Savvy (novel)

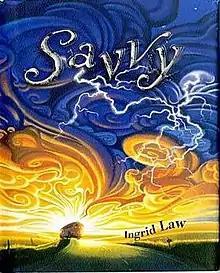
First edition cover

Savvy is a 2008 coming of age novel written by Ingrid Law, illustrated by Elizabeth Parker.